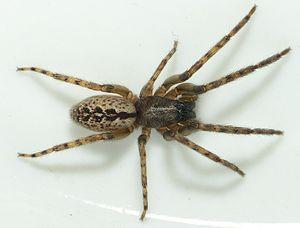
Segestria bavarica est une espèce d'araignées aranéomorphes de la famille des Segestriidae.